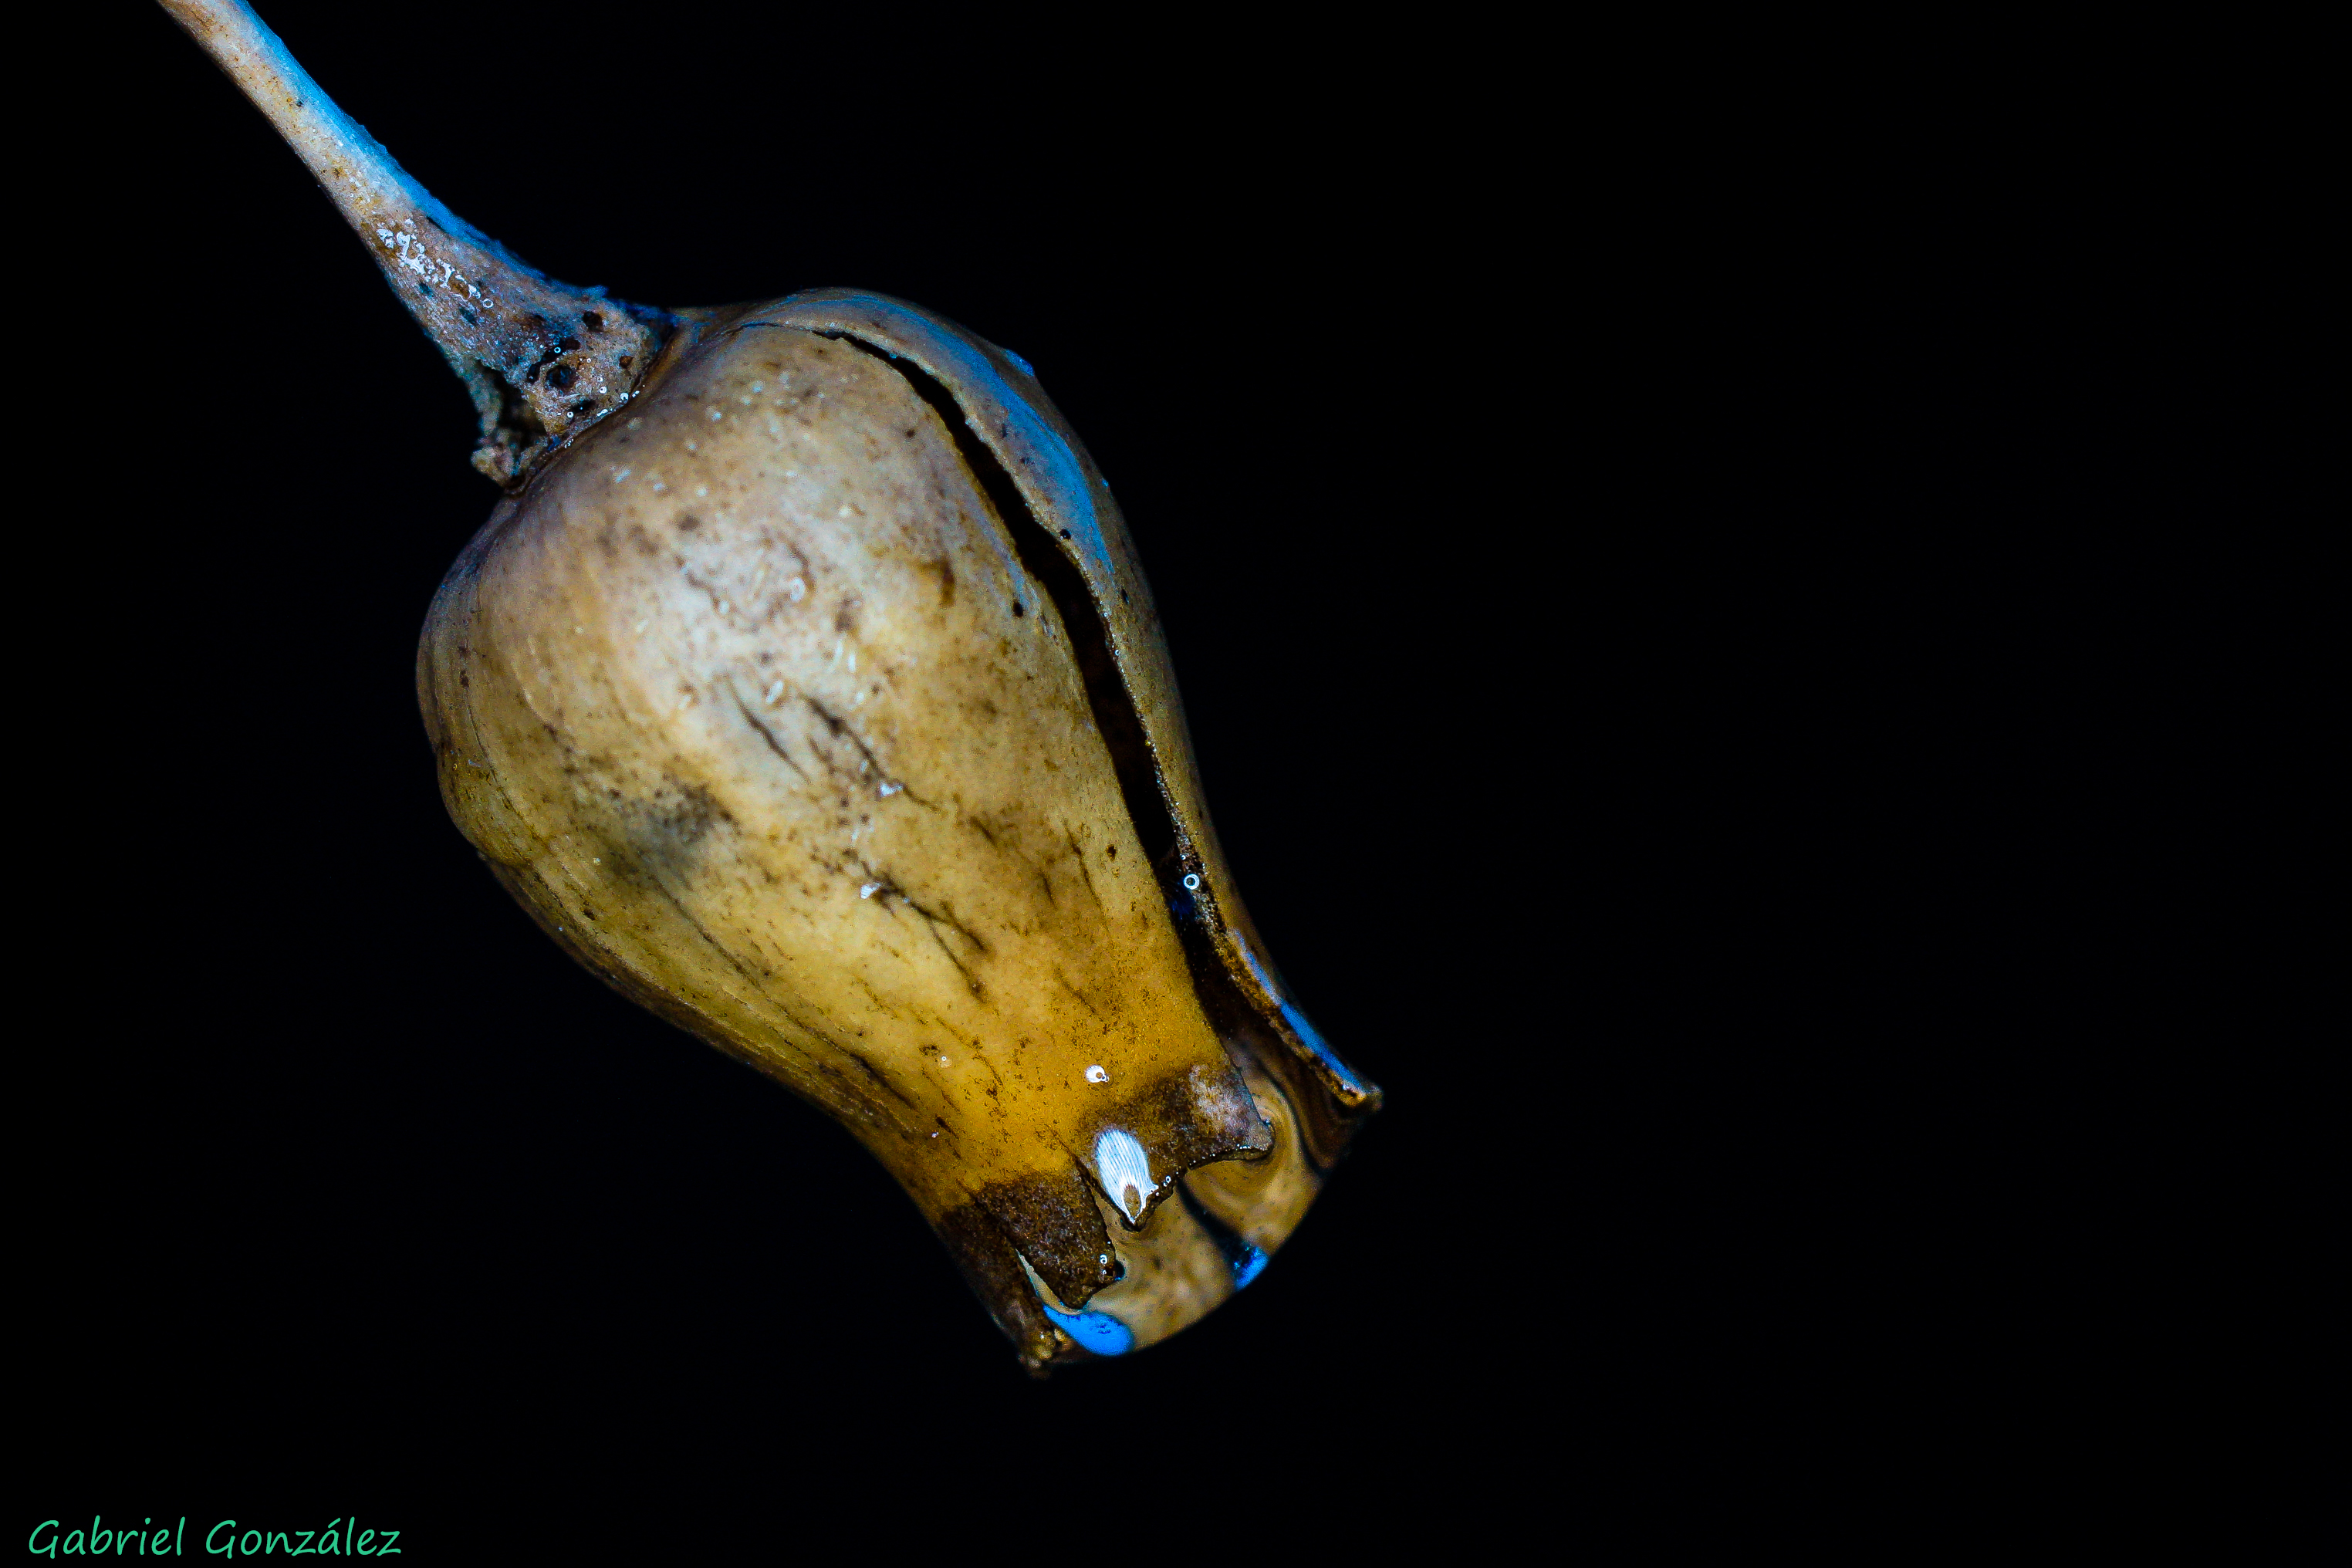
nature, photo, produce, macro, invertebrate, 100mm, snail, naturaleza, a77, minolta, g, ggl1, gaby1, xovesphoto, varios, some, sonya77, minolta100mm, gphoto, xelodegalicia, macro photography, gabrielcoru a, still life photography, snails and slugs